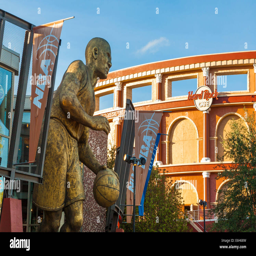
statue of basketball player outside the restaurant